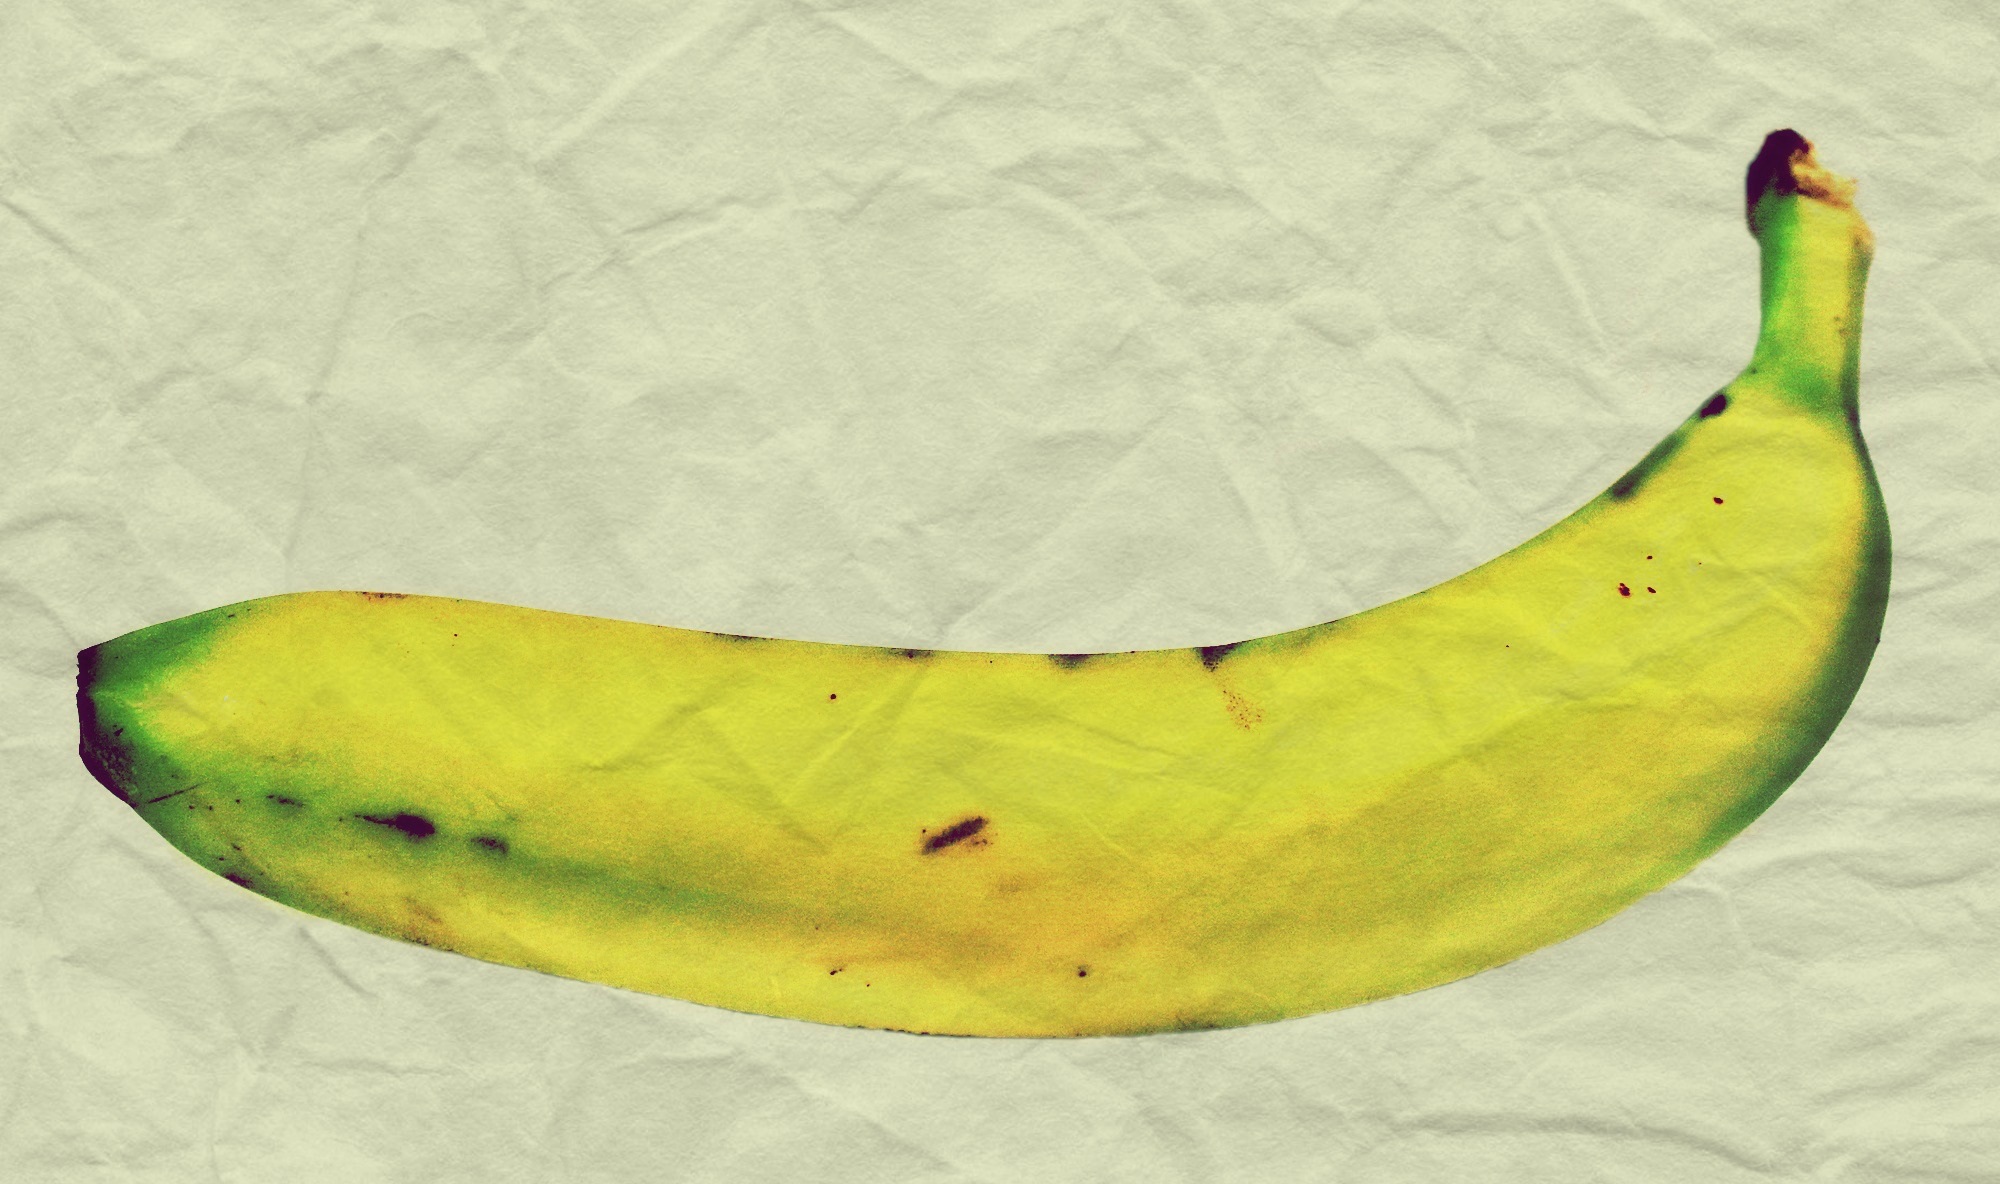
nature, plant, fruit, sweet, leaf, ripe, pattern, meal, food, green, produce, yellow, banana, paper, healthy, eat, delicious, art, nutrition, vitamins, flowering plant, crumpled, veiling, land plant, banana family